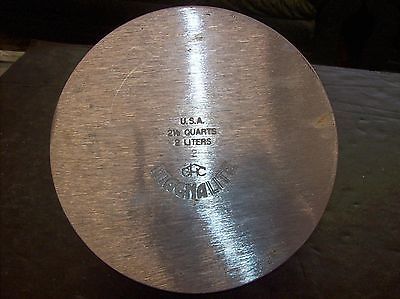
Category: kettle